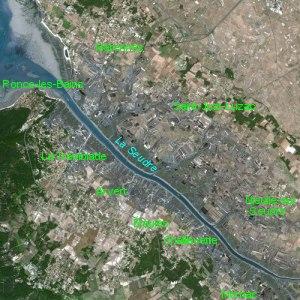
Marennes est une ancienne commune du Sud-Ouest de la France, située dans le département de la Charente-Maritime en région Nouvelle-Aquitaine. Ses habitants sont appelés les Marennais et les Marennaises. Le 1ᵉʳ janvier 2019, elle fusionne avec Hiers-Brouage pour former la commune nouvelle de Marennes-Hiers-Brouage.
L'altimétrie de la Charente-Maritime est dans son ensemble de faible élévation et fait de ce département l'un des moins élevés de la côte Atlantique de la France.
Étaules est une commune du Sud-Ouest de la France, située dans le département de la Charente-Maritime et la région Nouvelle-Aquitaine. Ses habitants sont appelés les Étaulais et les Étaulaises.
Saint-Just-Luzac est une commune du sud-ouest de la France, située dans le département de la Charente-Maritime. Ses habitants sont appelés les Saint-Justais et Luzacais et les Saint-Justaises et Luzacaises.
La Tremblade est une commune du Sud-Ouest de la France, située dans le département de la Charente-Maritime en région Nouvelle-Aquitaine. Ses habitants sont appelés les Trembladais et les Trembladaises.
Nieulle-sur-Seudre est une commune du Sud-Ouest de la France, située dans le département de la Charente-Maritime.
Chaillevette est une commune du Sud-Ouest de la France, située dans le département de la Charente-Maritime. Ses habitants sont appelés les Chaillevetons et les Chaillevetonnes.
Arvert est une commune du Sud-Ouest de la France, située dans le département de la Charente-Maritime. Ses habitants sont appelés les Alvertons et les Alvertonnes.